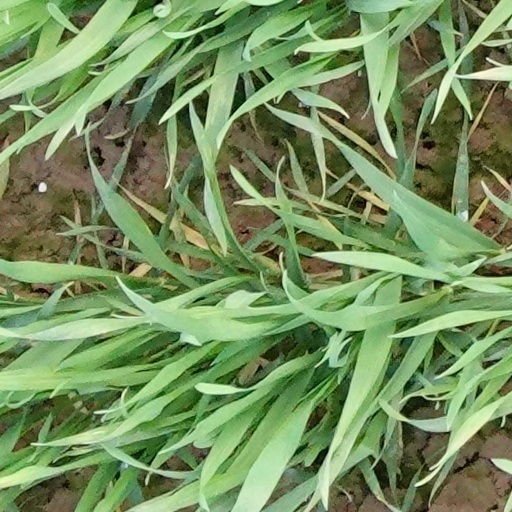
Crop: wheat